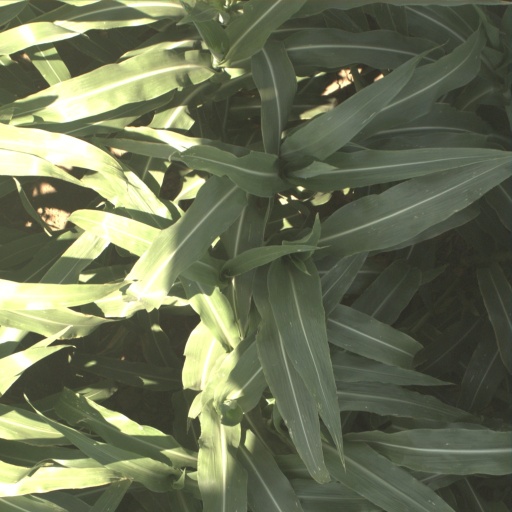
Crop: sorghum